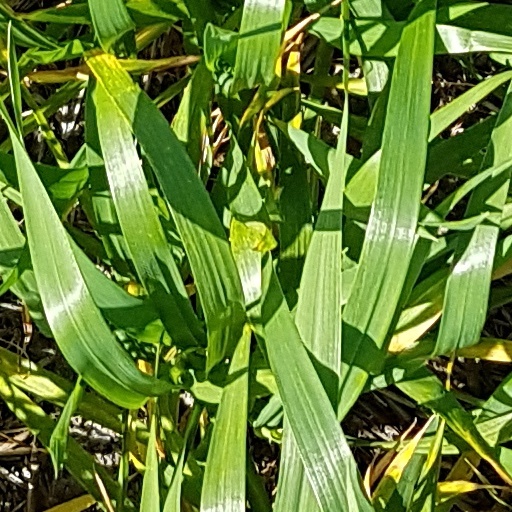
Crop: wheat